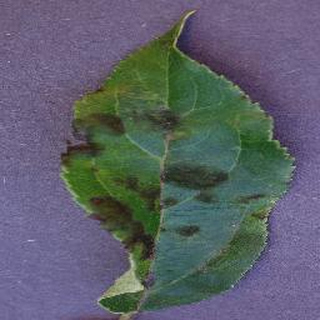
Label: apple_apple_scab